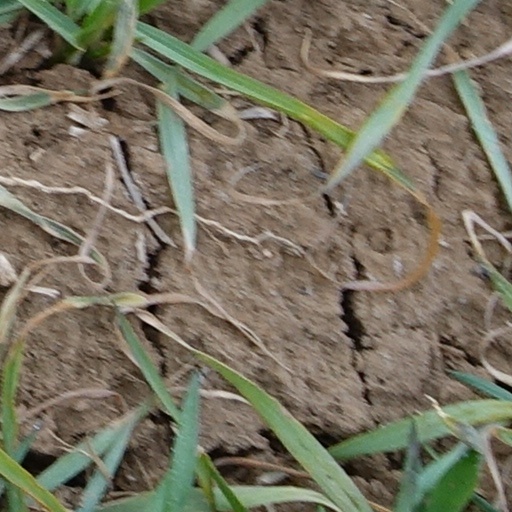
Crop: wheat